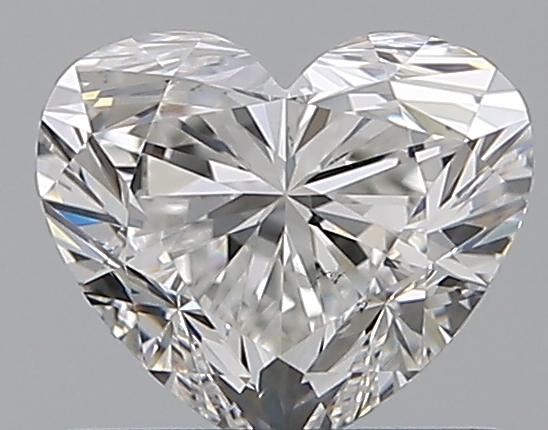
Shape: heart
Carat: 0.76
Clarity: VS2
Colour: E
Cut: EX
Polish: EX
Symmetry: EX
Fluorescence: N
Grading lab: GIA
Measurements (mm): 5.3 x 6.22 x 3.76